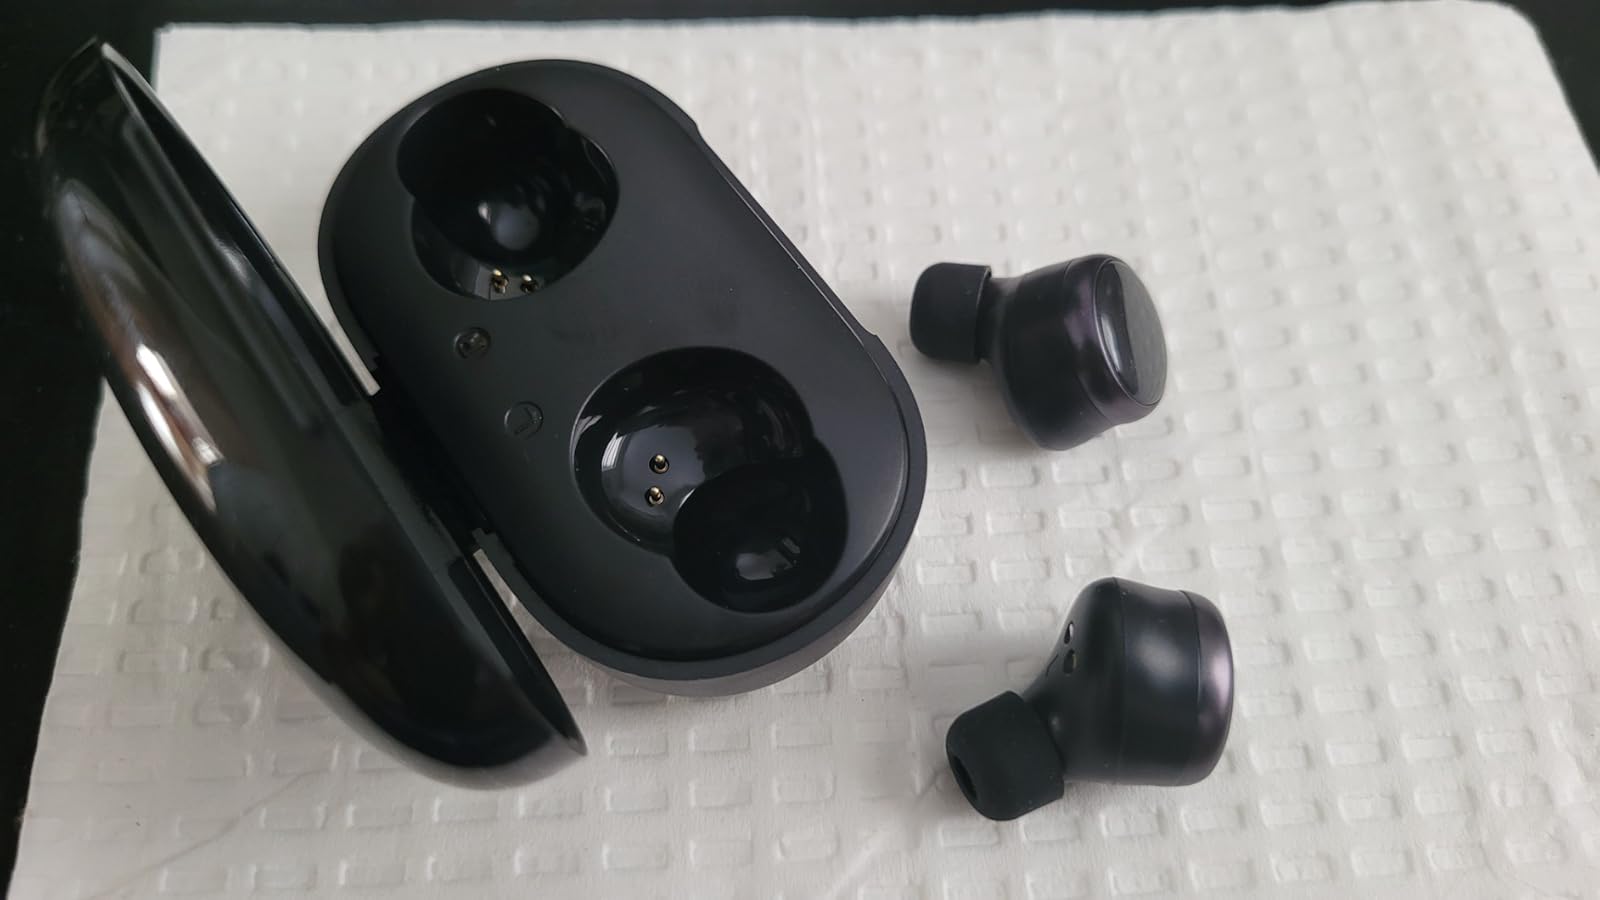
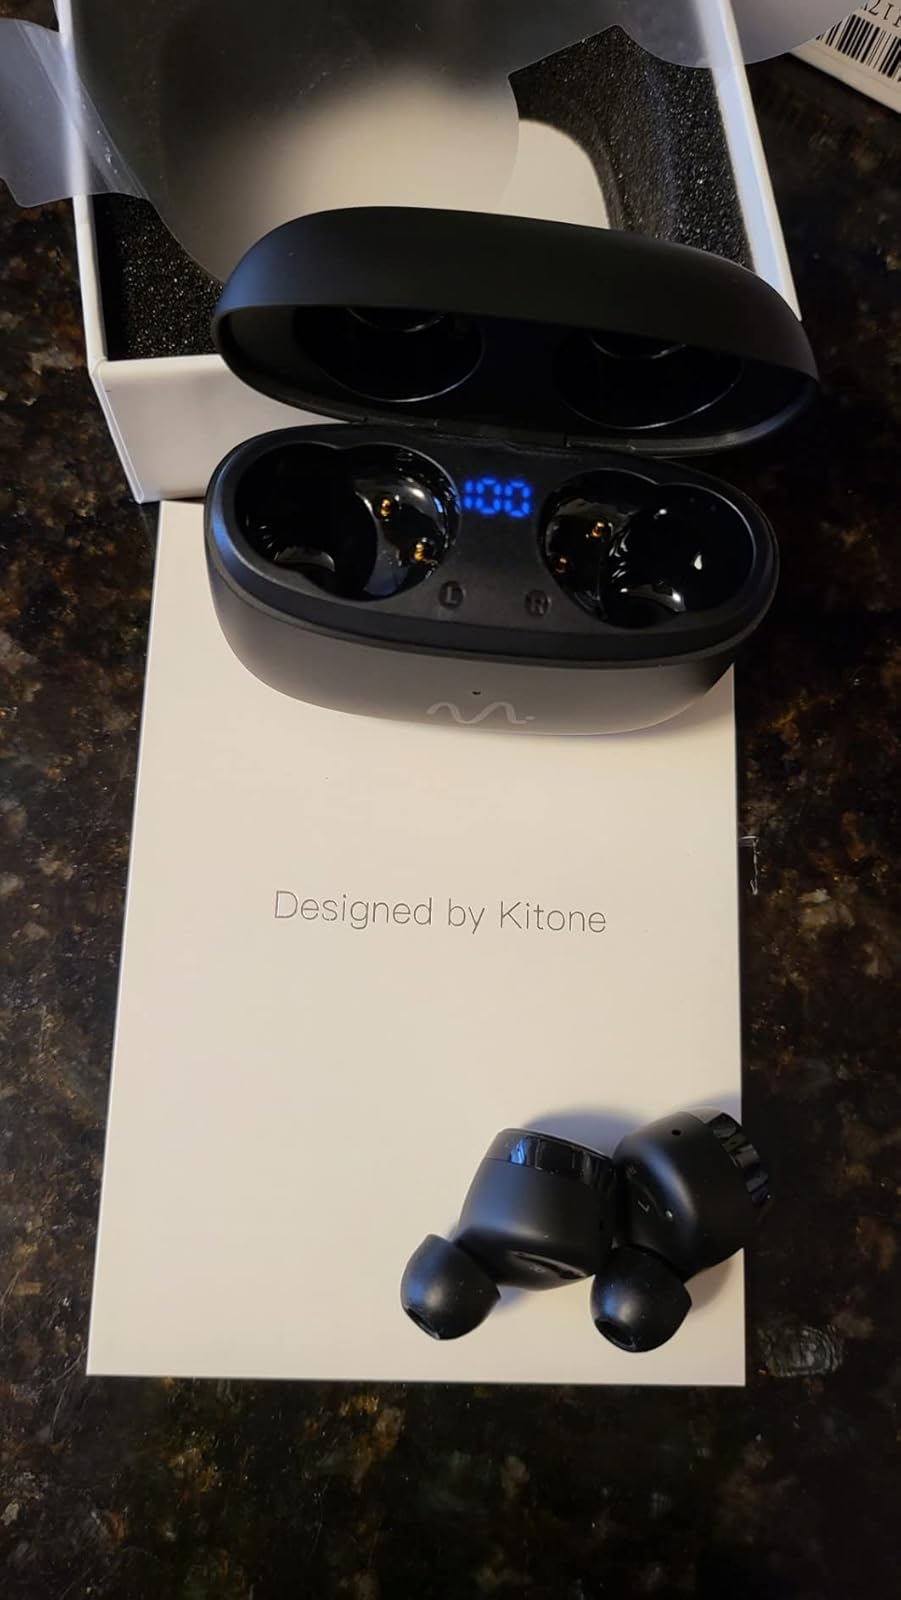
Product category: earbuds
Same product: no